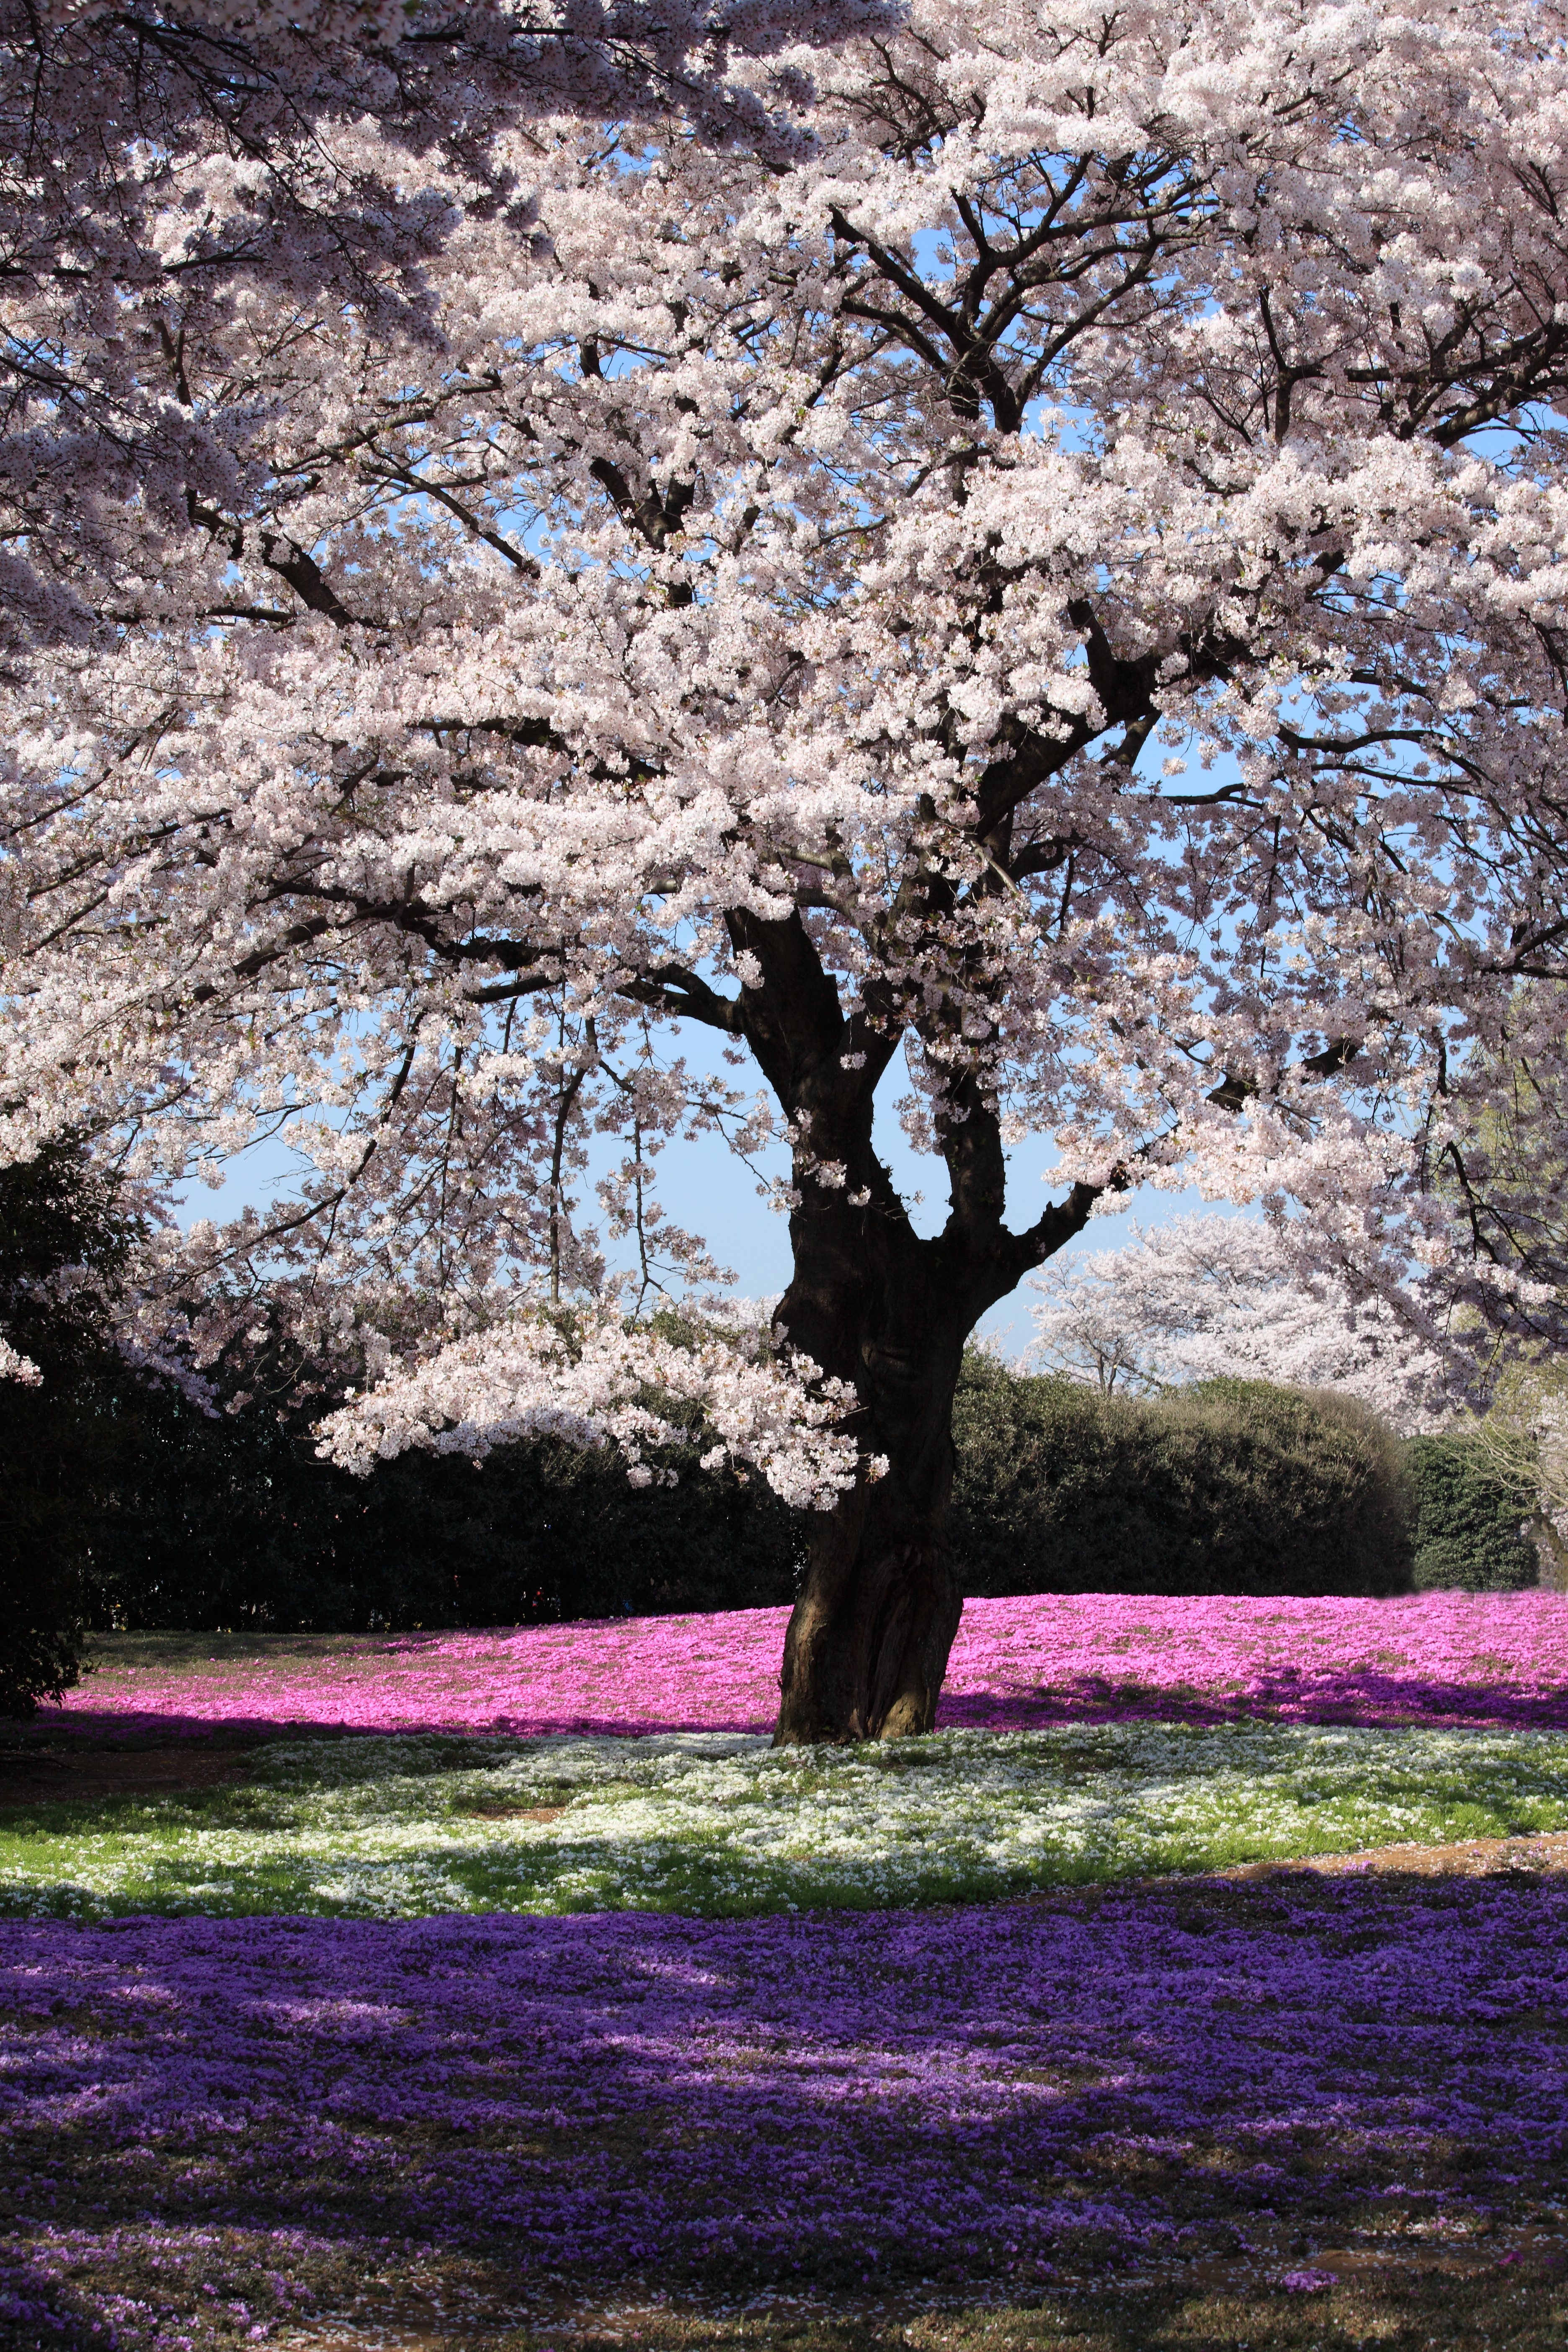
tree, branch, blossom, plant, flower, moss, spring, high, botany, garden, pink, flora, cherry blossom, 5d, sakura, hires, markii, treasure, cherry, hi, res, resolution, gunma, phlox, tatebayashi, thetreasuregarden, sublata, woody plant